Kentucky Camp, Arizona

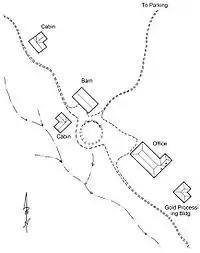
The layout of Kentucky Camp's remaining buildings.

The town was acquired by the U.S. Forest Service in 1989 through a land exchange. Since that time, it has been part of the Coronado National Forest and is being preserved and interpreted for a look at mining camp life.